Perry–Payne Building

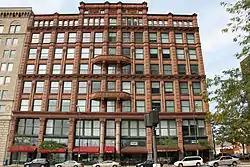
Front of the building

The Perry–Payne Building is a historic commercial building in downtown Cleveland, Ohio, United States in the city's historic Warehouse District. Designed by prominent architects for a leading politician, it gained national attention as an architectural masterpiece upon its completion. Long home to the offices of manufacturing and transportation companies, it has been named a historic site.